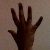
The image shows a hand gesture representing the number 5 in Indian Sign Language.